Prahladpuri Temple

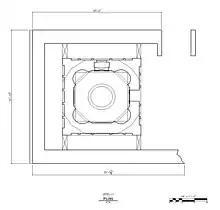
Temple plan

Prior to being demolished, the temple featured a main hall, and circumlocutory passages adorned with skylights. The hall continued to feature a replica of the idol under a baldachin.